Satta (2004 film)

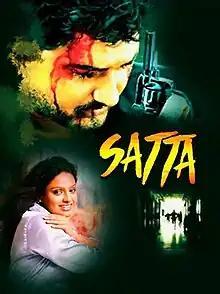
Official poster

Satta is a 2004 Indian Telugu-language action drama film directed by Pavan starring Sai Kiran, Madhurima and Kota Srinivasa Rao. The film is a remake of the Hollywood film "Heist" (2001).